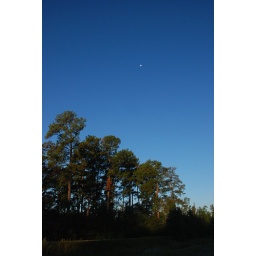
Sun in the pine and moon in the blue sky